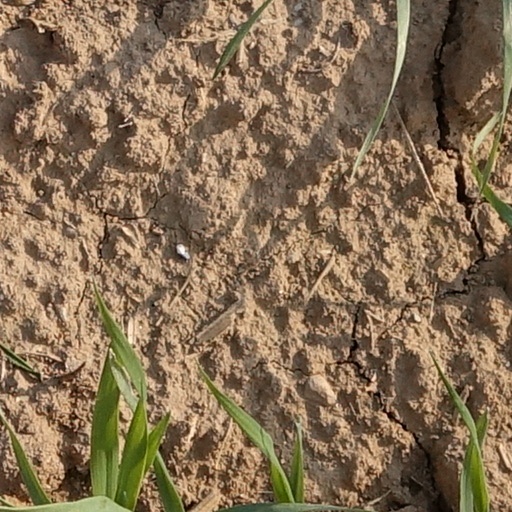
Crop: wheat